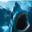
Label: shark